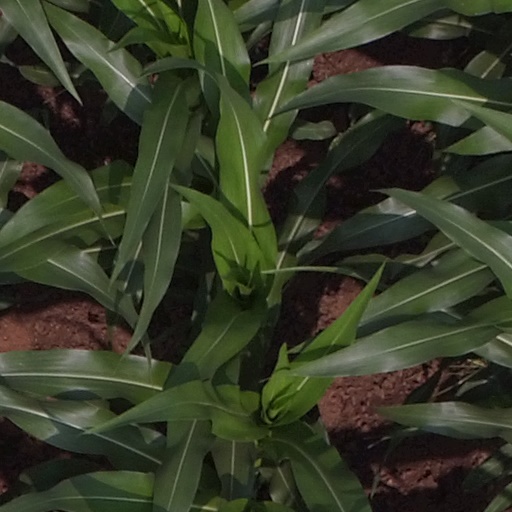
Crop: maize; corn